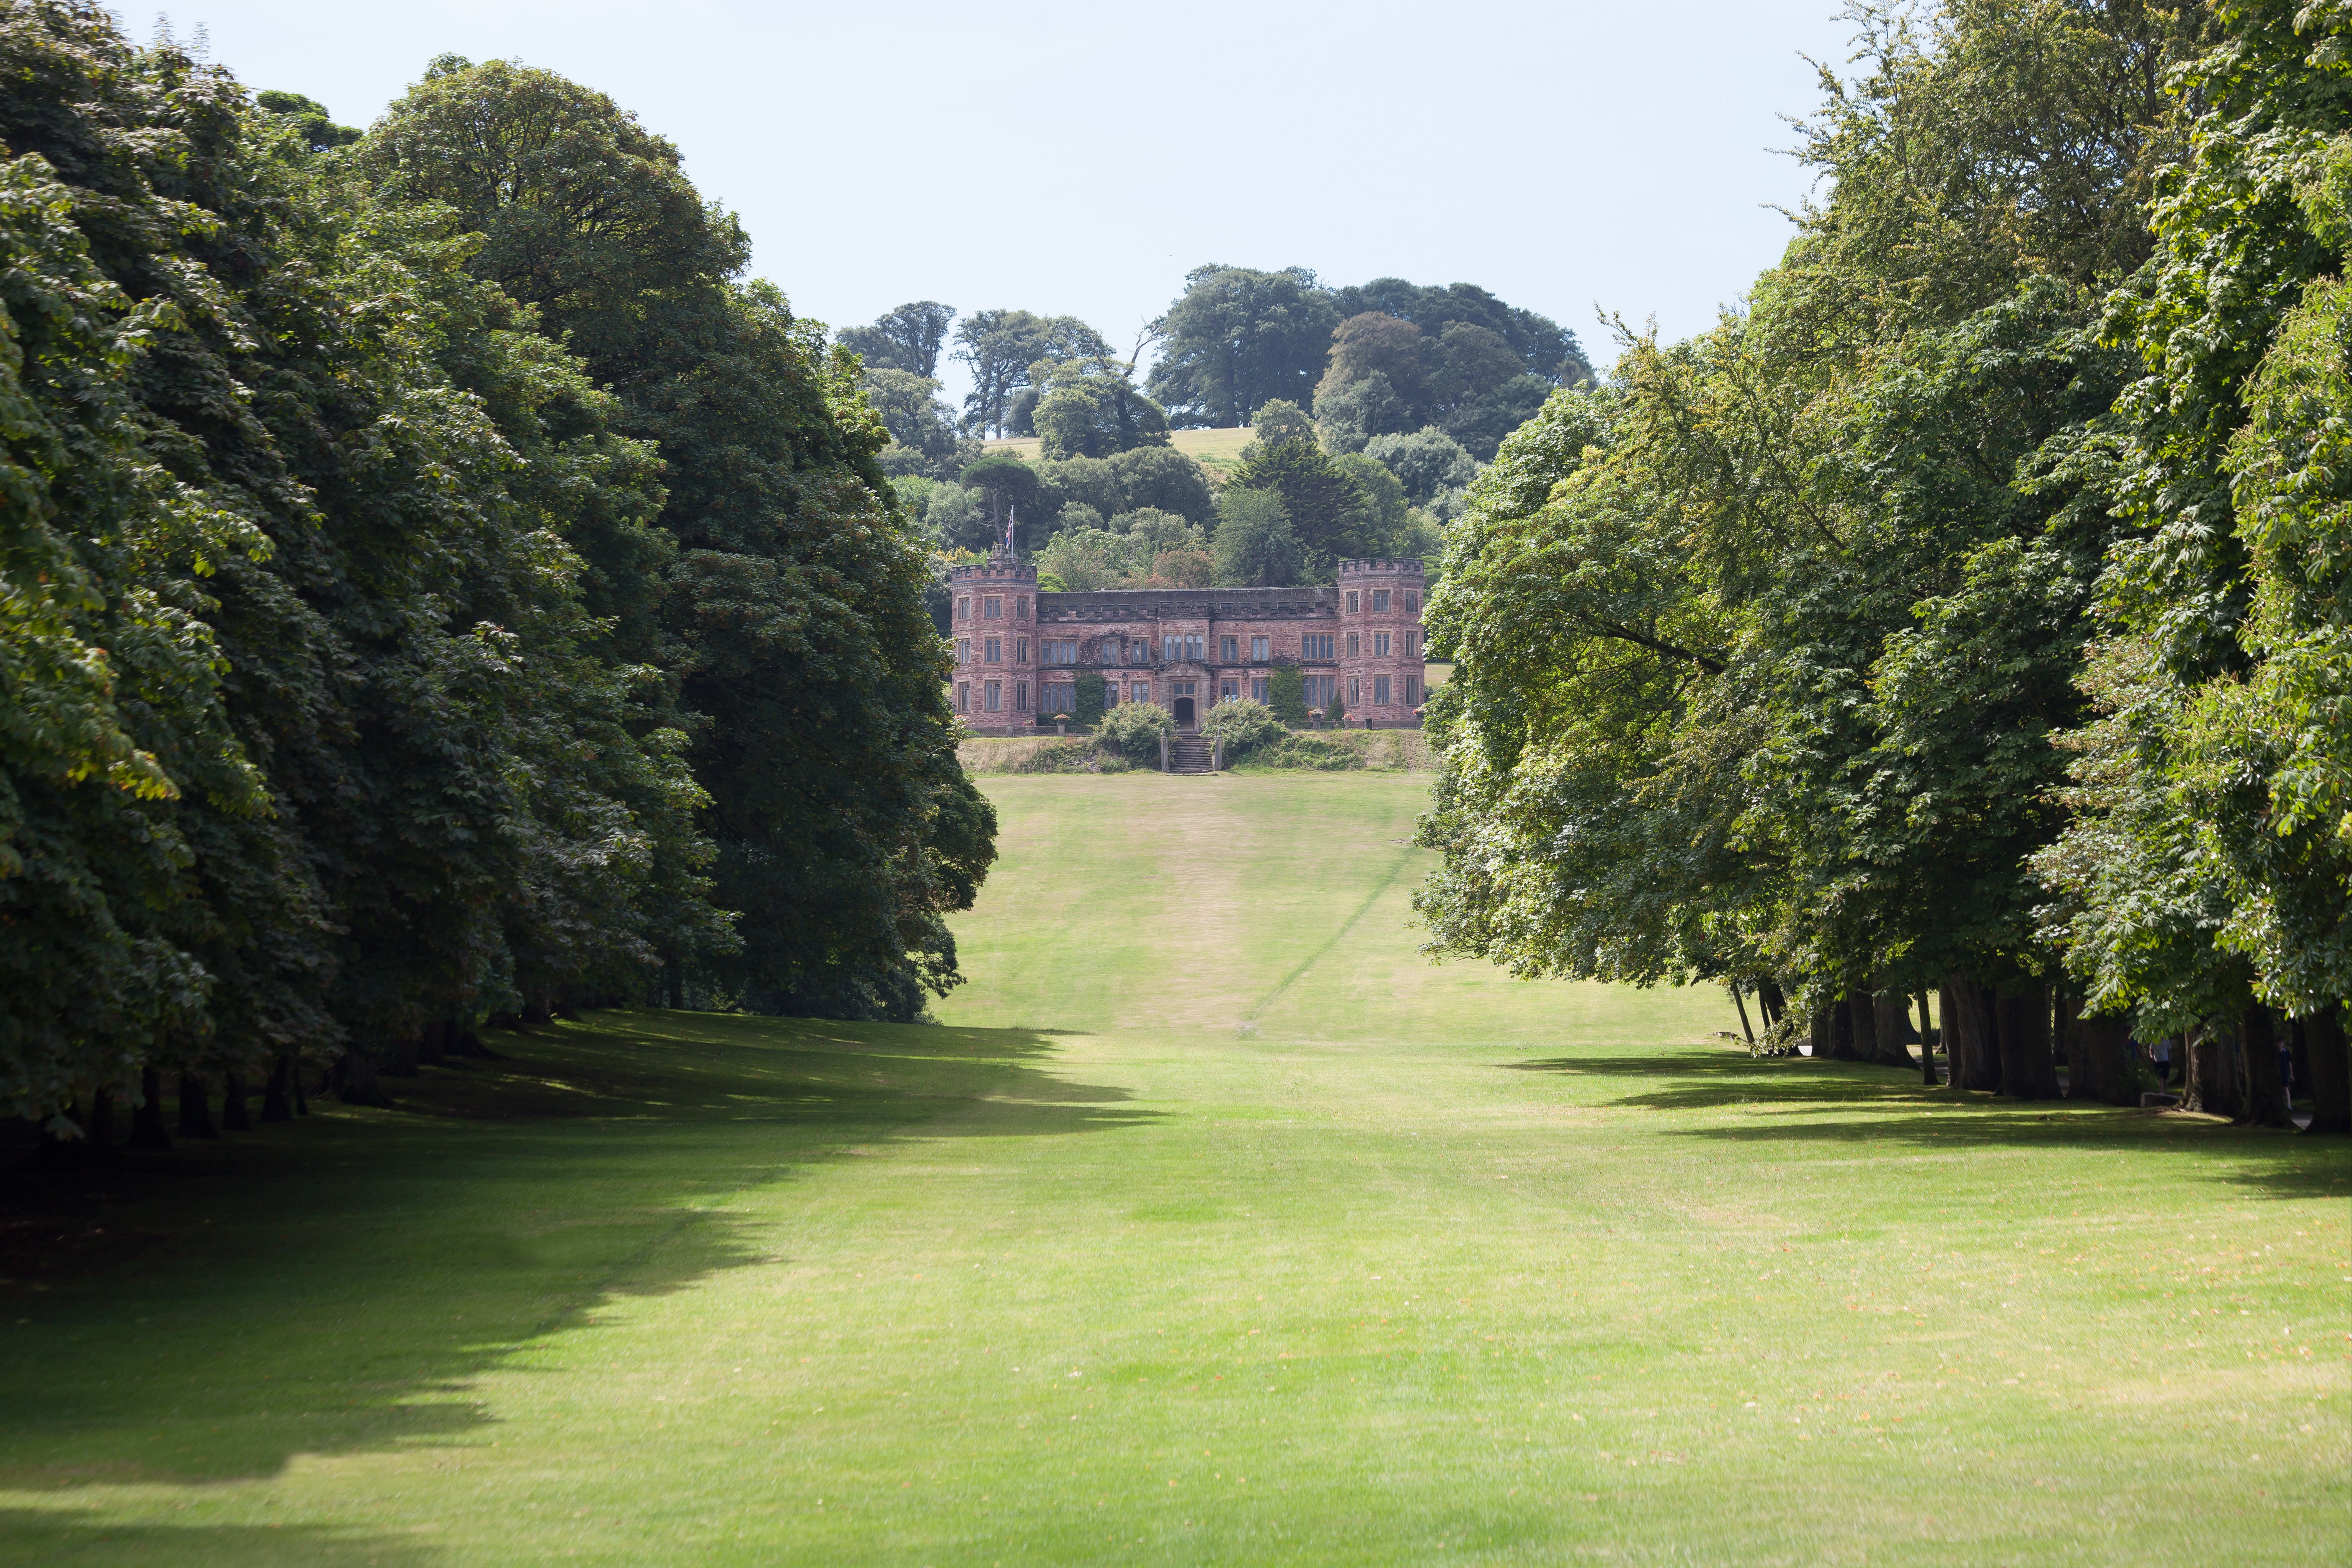
tree, grass, structure, lawn, meadow, hill, recreation, green, park, property, botany, garden, golf course, golf club, trees, england, sports, towers, county, botanical garden, estate, plymouth, rush, gorgeous, cornwall, manor house, country house, cultural monument, outdoor recreation, sport venue, mount edgcumbe house